Glattfelden railway station

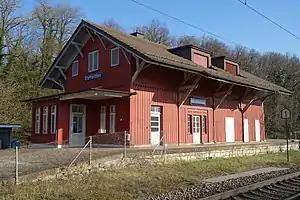
The station building in 2019

Glattfelden railway station is a railway station in the Swiss canton of Zurich. The station takes its name from the nearby municipality of Glattfelden, although it is actually situated in the municipality of Bülach. It is located on the Winterthur to Koblenz line of Swiss Federal Railways, within fare zone 113 of the Zürcher Verkehrsverbund (ZVV).